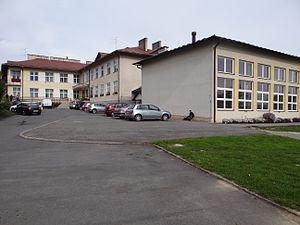
Nieszkowice Wielkie est une localité polonaise de la gmina et du powiat de Bochnia en voïvodie de Petite-Pologne.